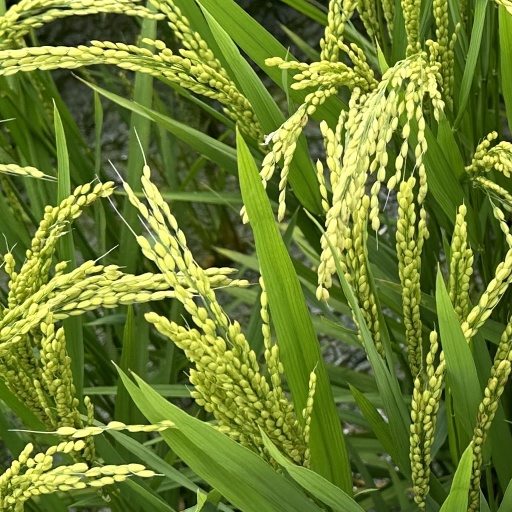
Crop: rice